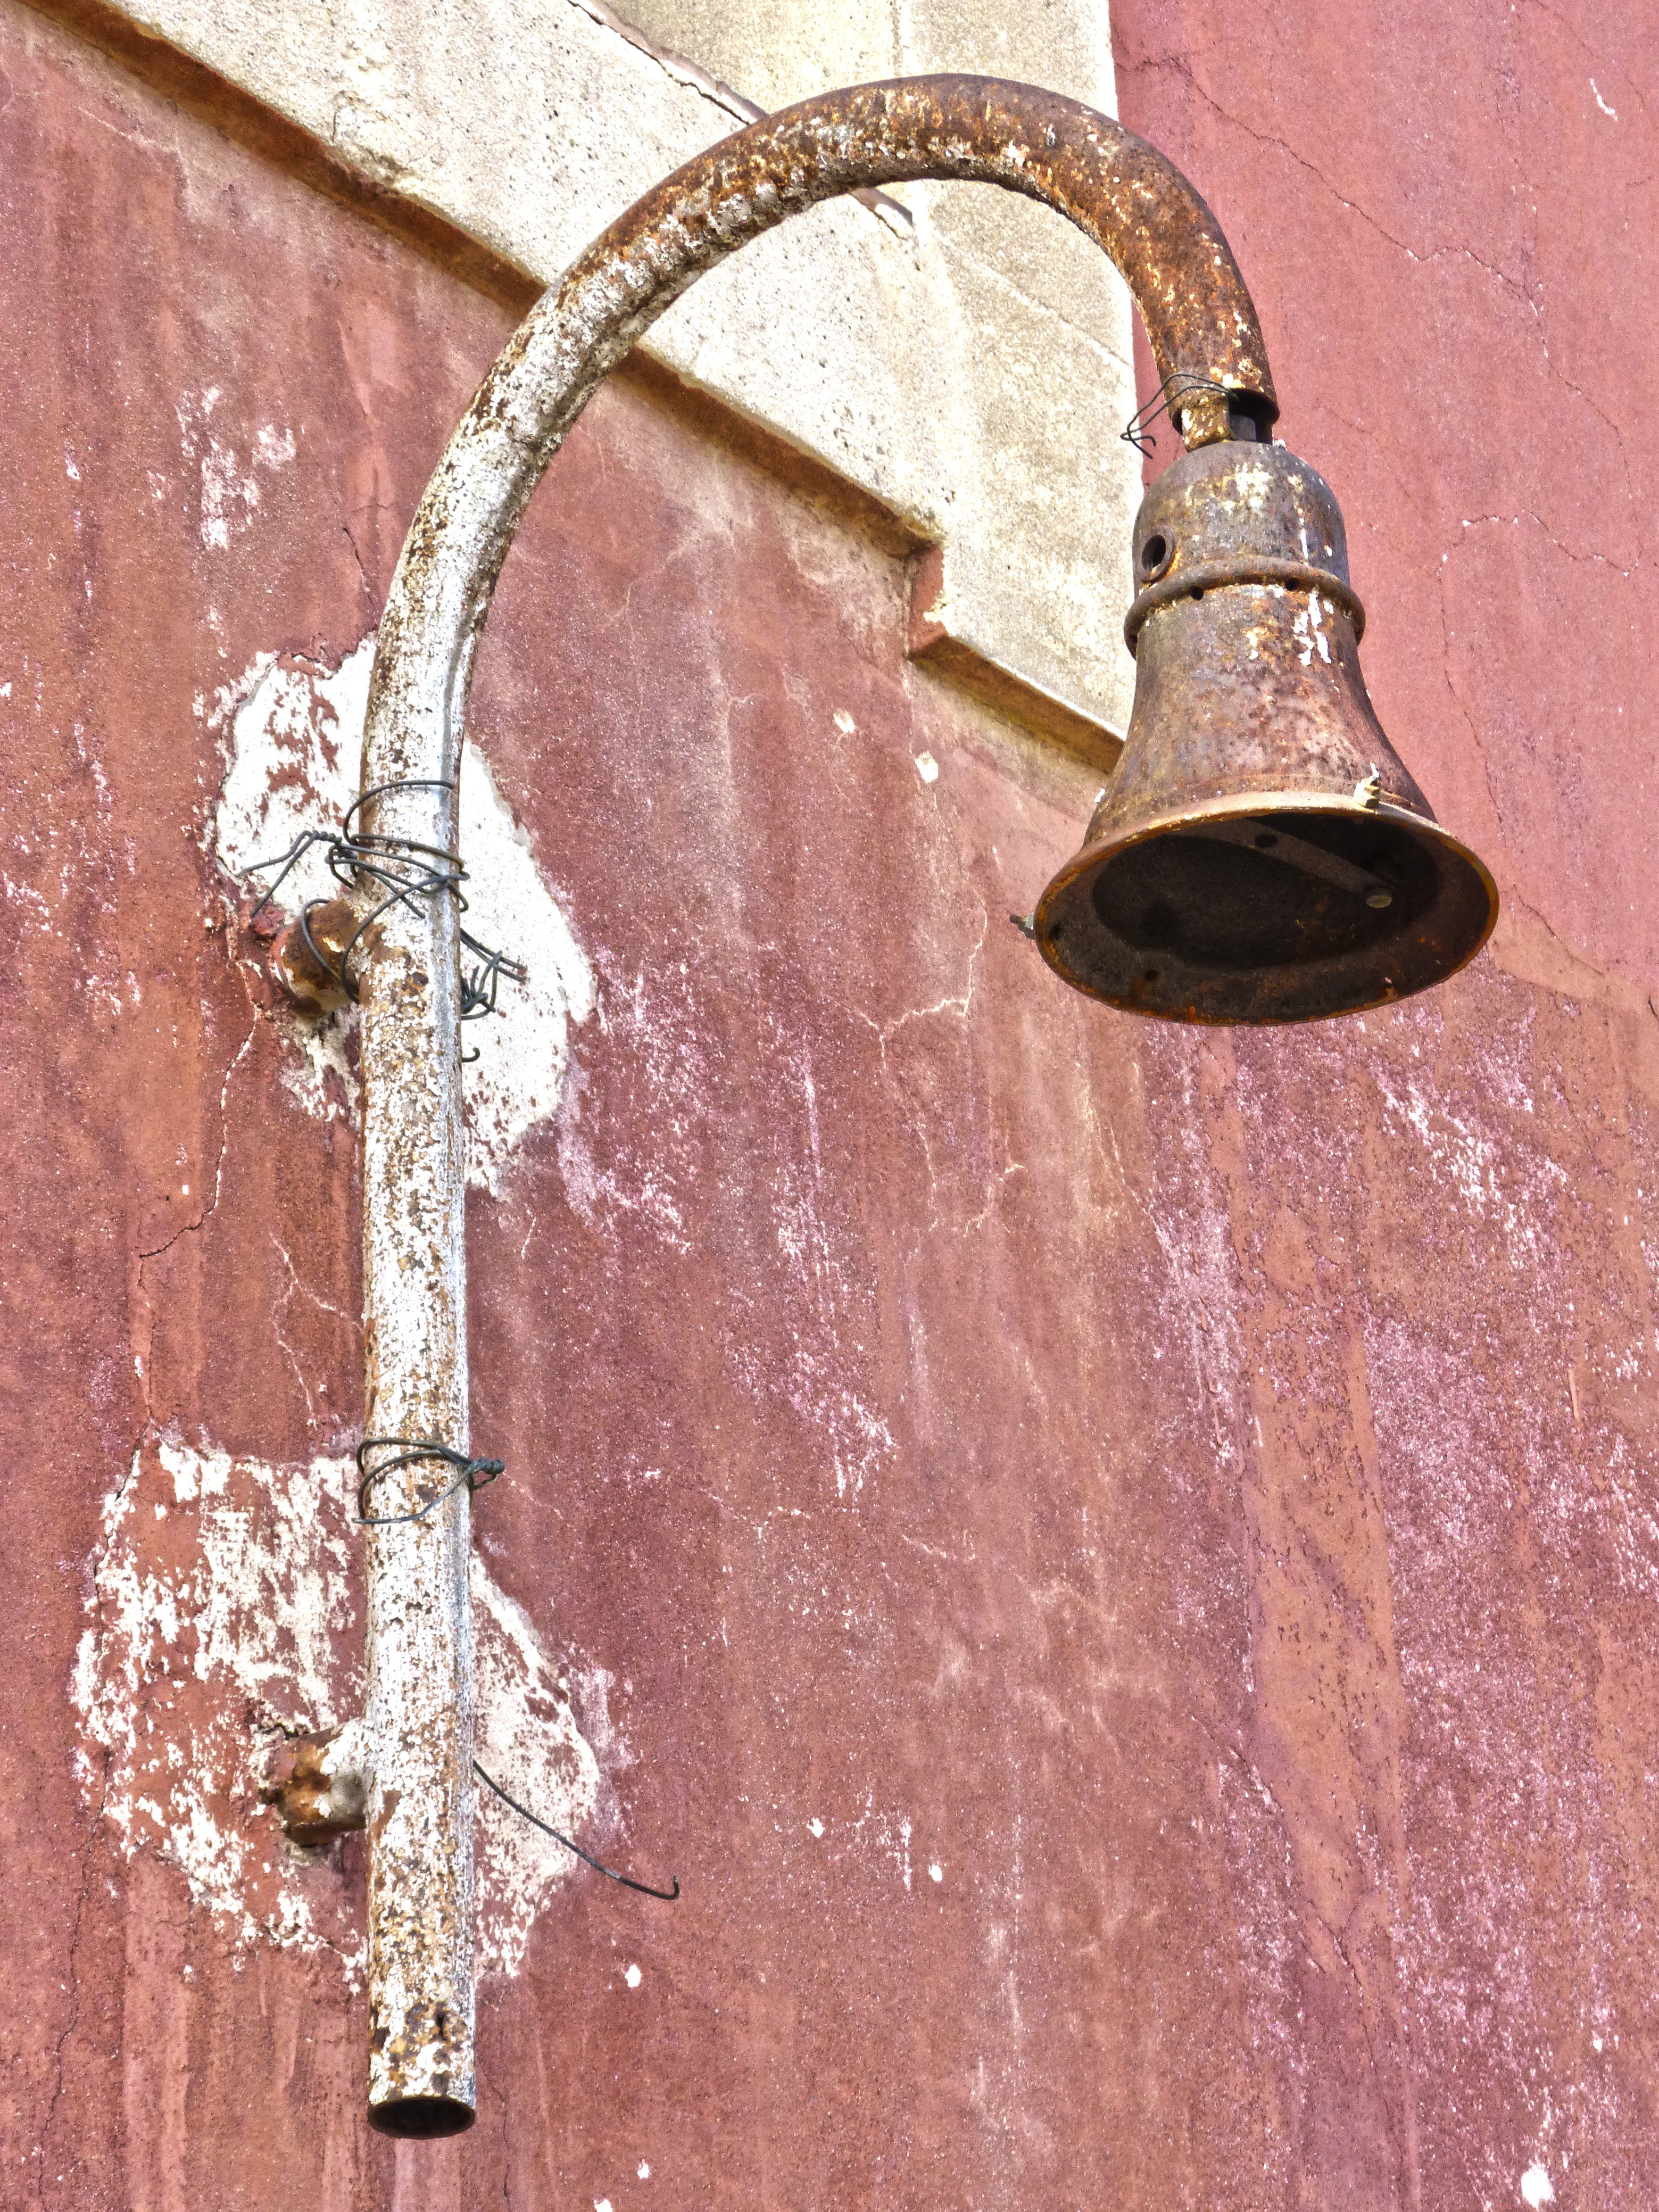
light, old, metal, abandoned, lamp, lighting, street lamp, rusty